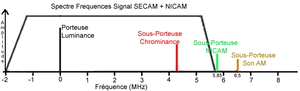
NICAM est un acronyme qui signifie Near Instantaneous Companded Audio Multiplex : « Multiplexage audio à compression quasi instantanée ». Ce procédé permet la transmission d’un son numérique stéréo en complément d'un signal de télévision analogique.